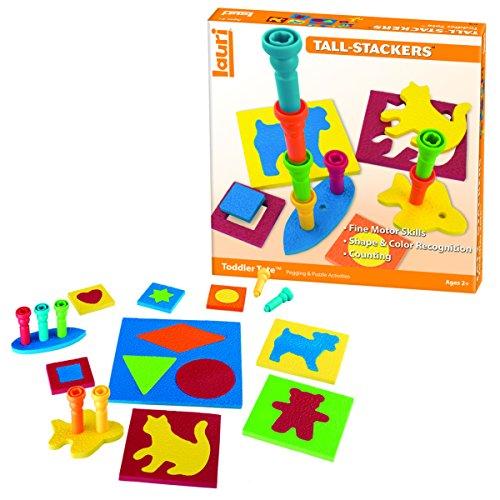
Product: Lauri Toddler Tote
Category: Toys & Games | Building Toys | Building Sets
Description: Does not include carrying tote.
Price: $11.99
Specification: ProductDimensions:9x2x10inches|ItemWeight:10.6ounces|ShippingWeight:11.2ounces(Viewshippingratesandpolicies)|DomesticShipping:ItemcanbeshippedwithinU.S.|InternationalShipping:ThisitemcanbeshippedtoselectcountriesoutsideoftheU.S.LearnMore|ASIN:B00006JBKT|Itemmodelnumber:2116|Manufacturerrecommendedage:24months-10years